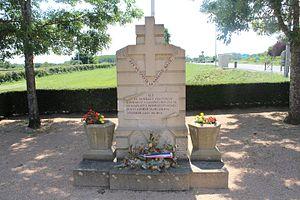
Monument en l'honneur de deux résitants tués par les Allemands en lieu où est érigé la stèle.
Saint-Jean-le-Priche est une commune associée de Mâcon. La fusion-association date de 1972. À l’origine, elle appartenait aux domaines